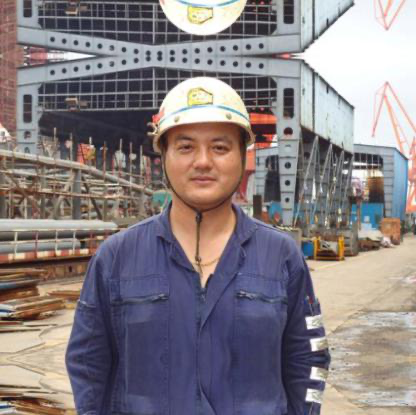
Objects in the image:
label: helmet
label: helmet